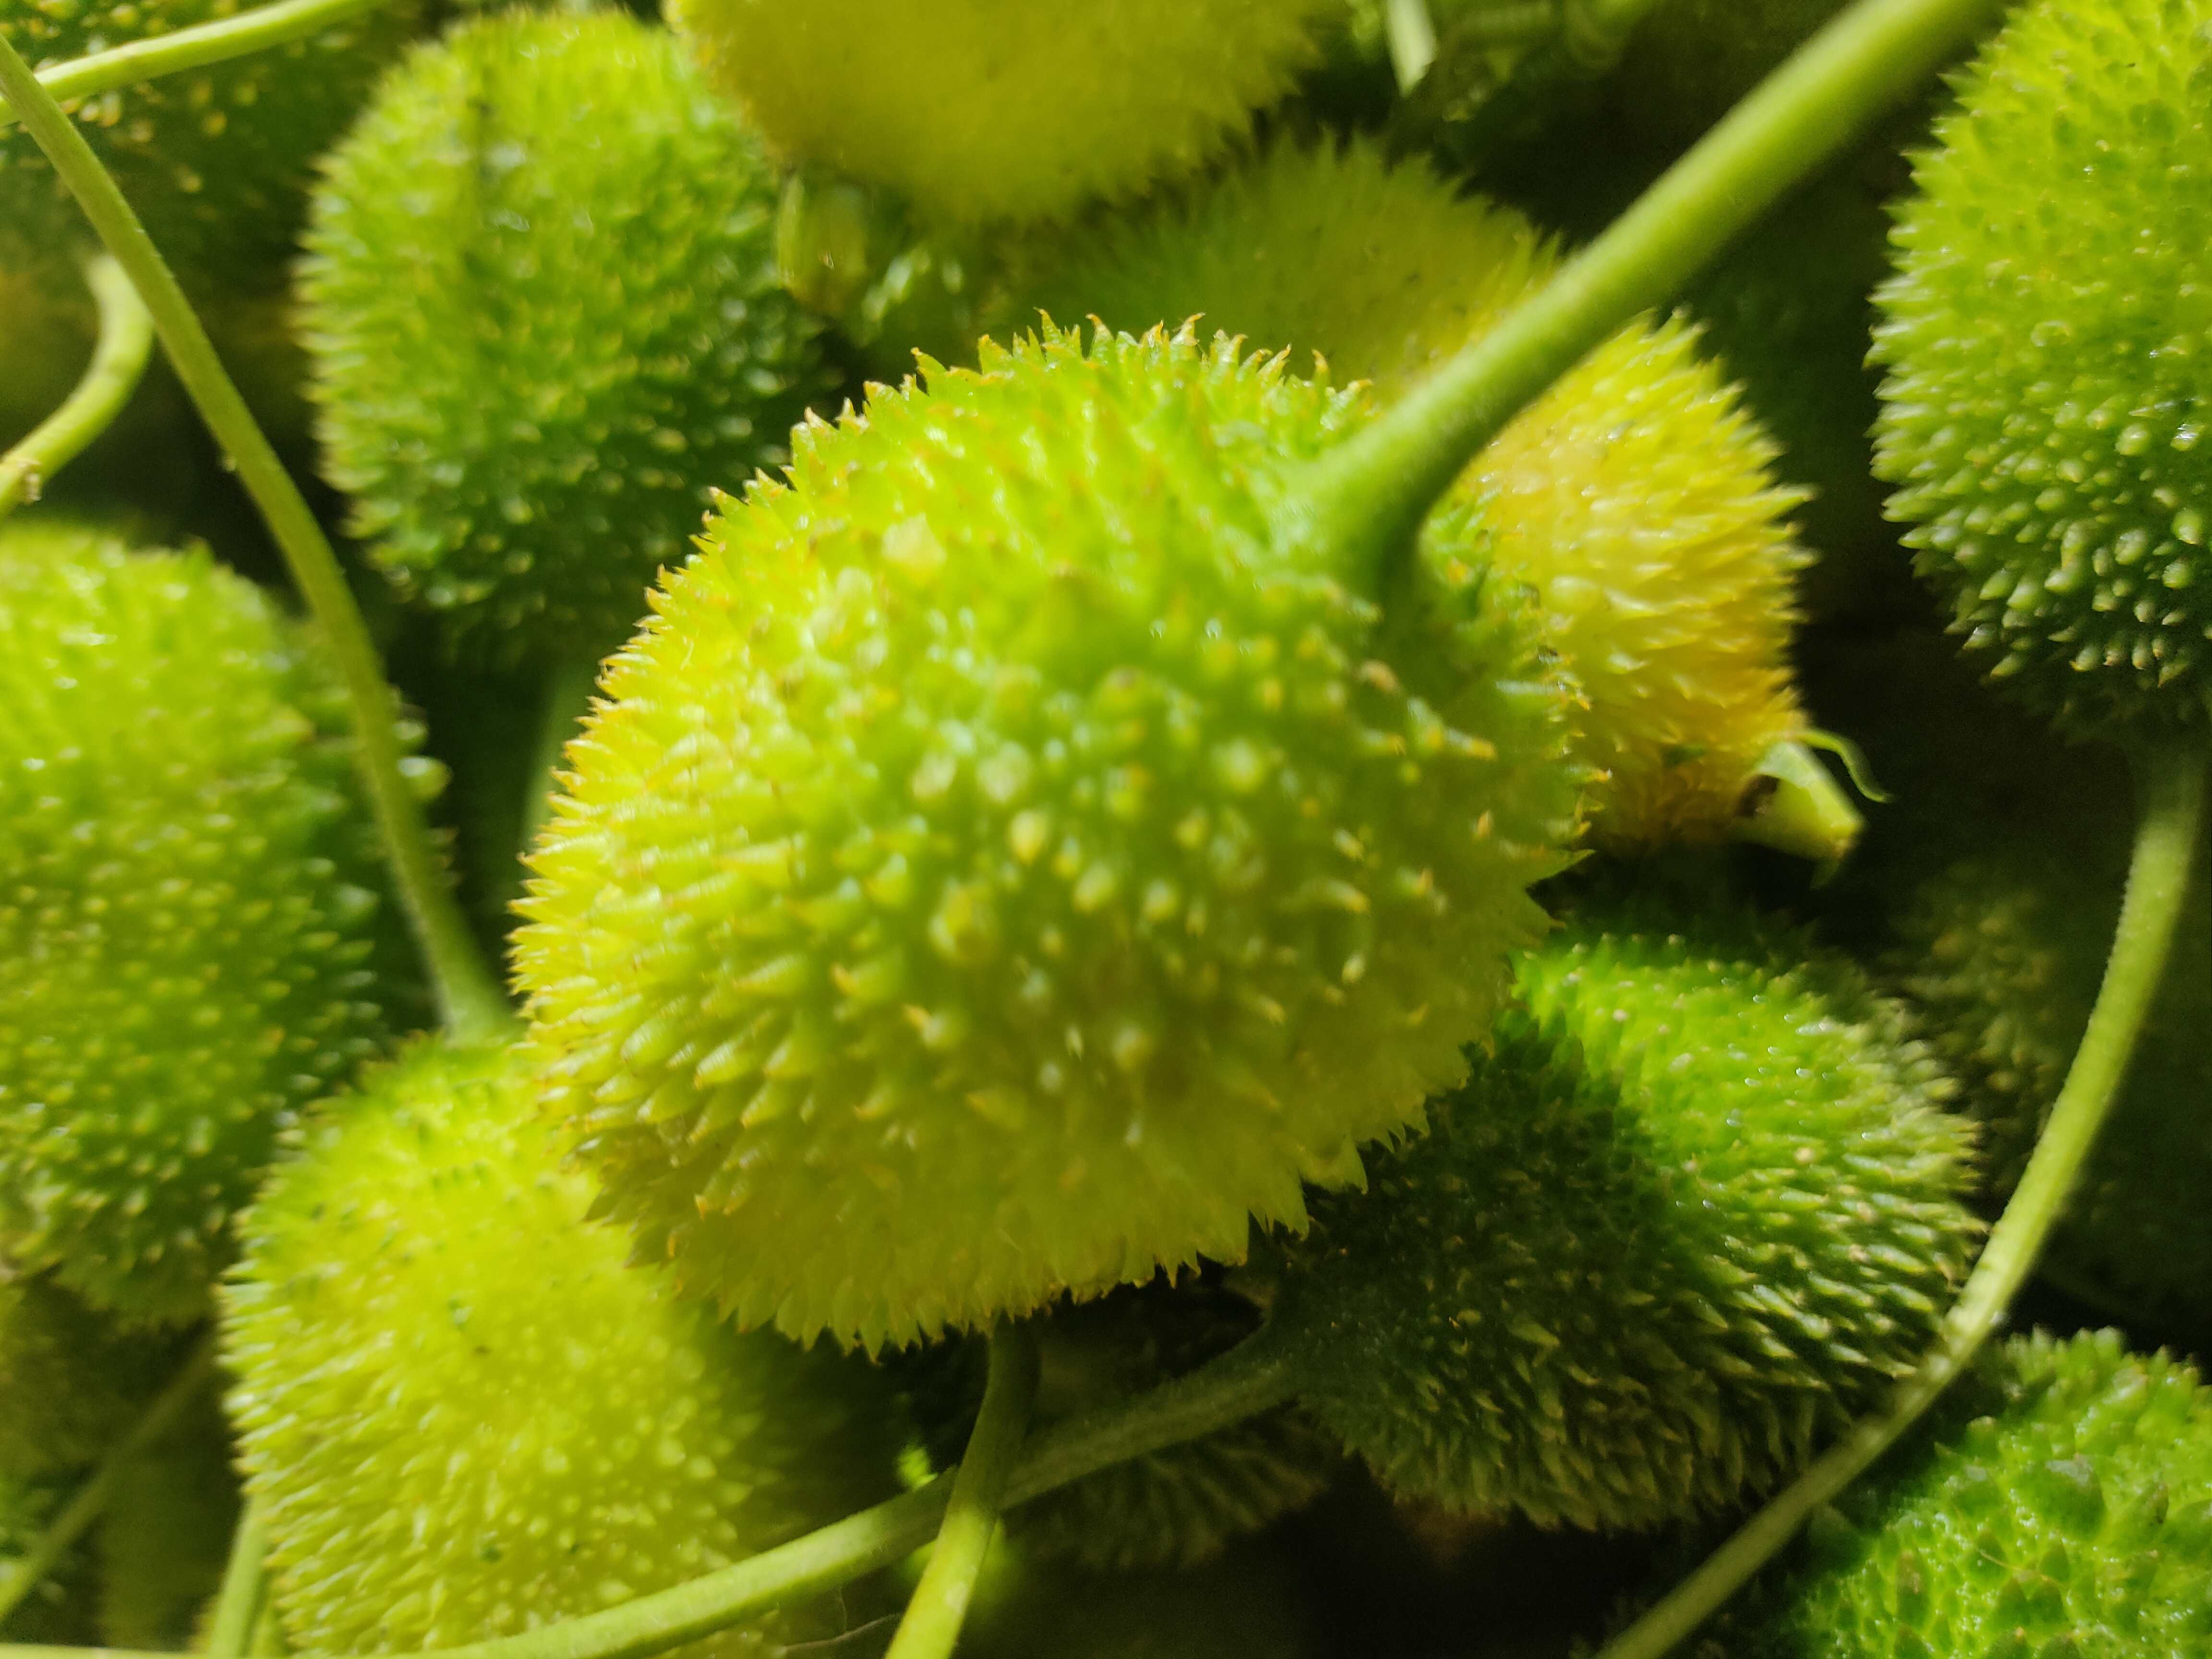
Label: Momordica dioica